Frank Elstner

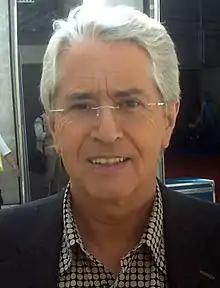
Elstner in 2005

Timm Franz Maria Elstner (born 19 April 1942), known as Frank Elstner, is an Austrian-born German television presenter.